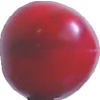
Label: cherry_wax_red